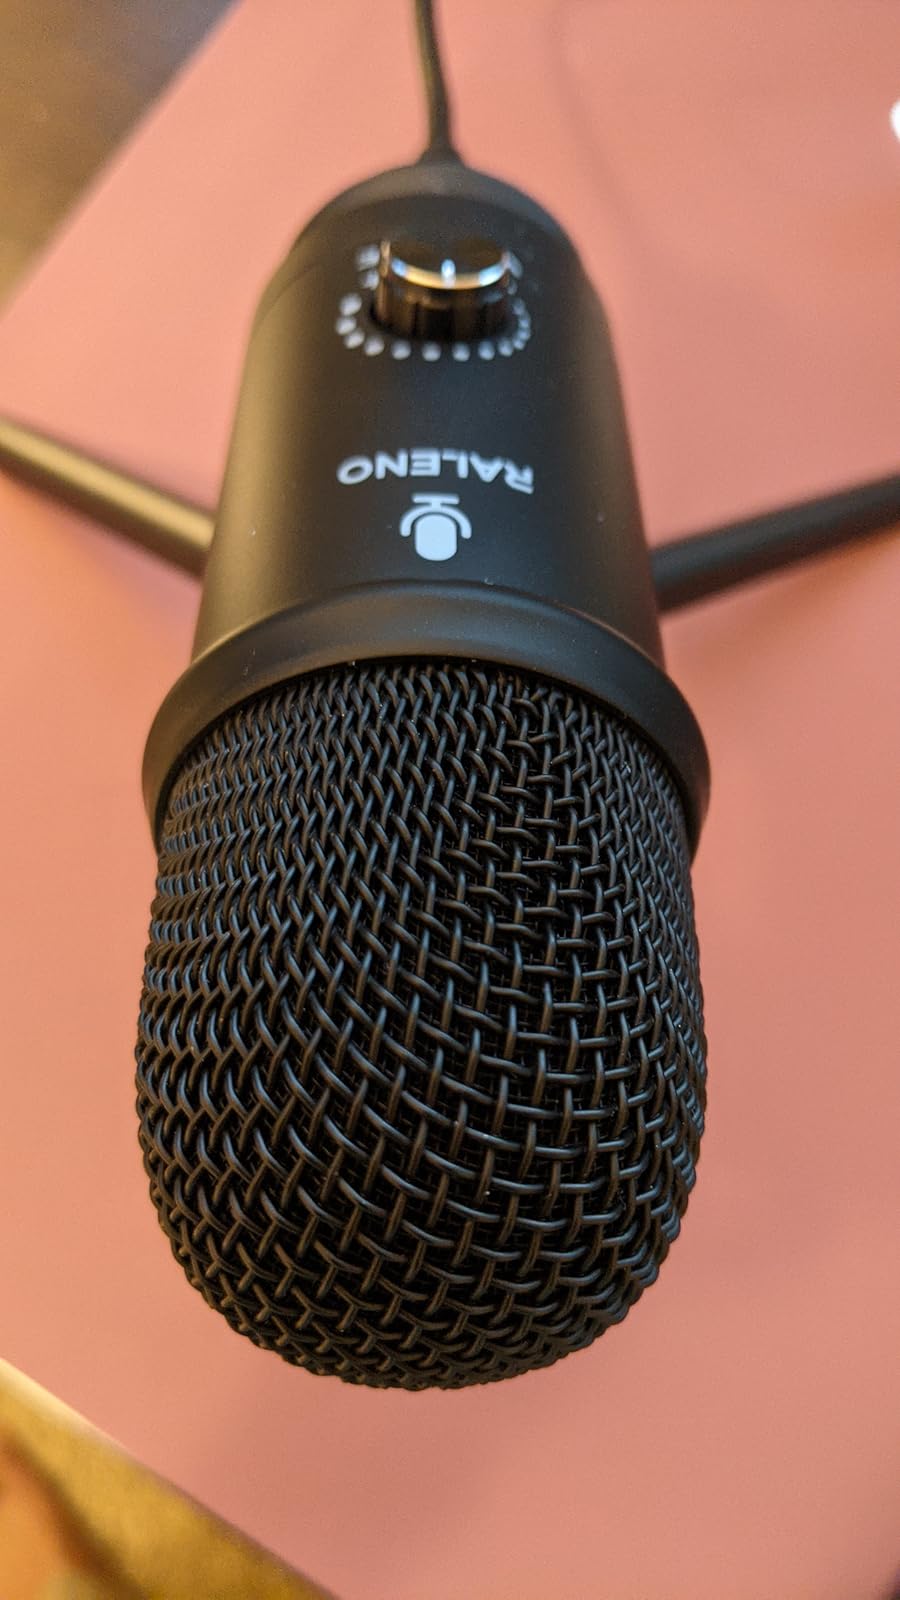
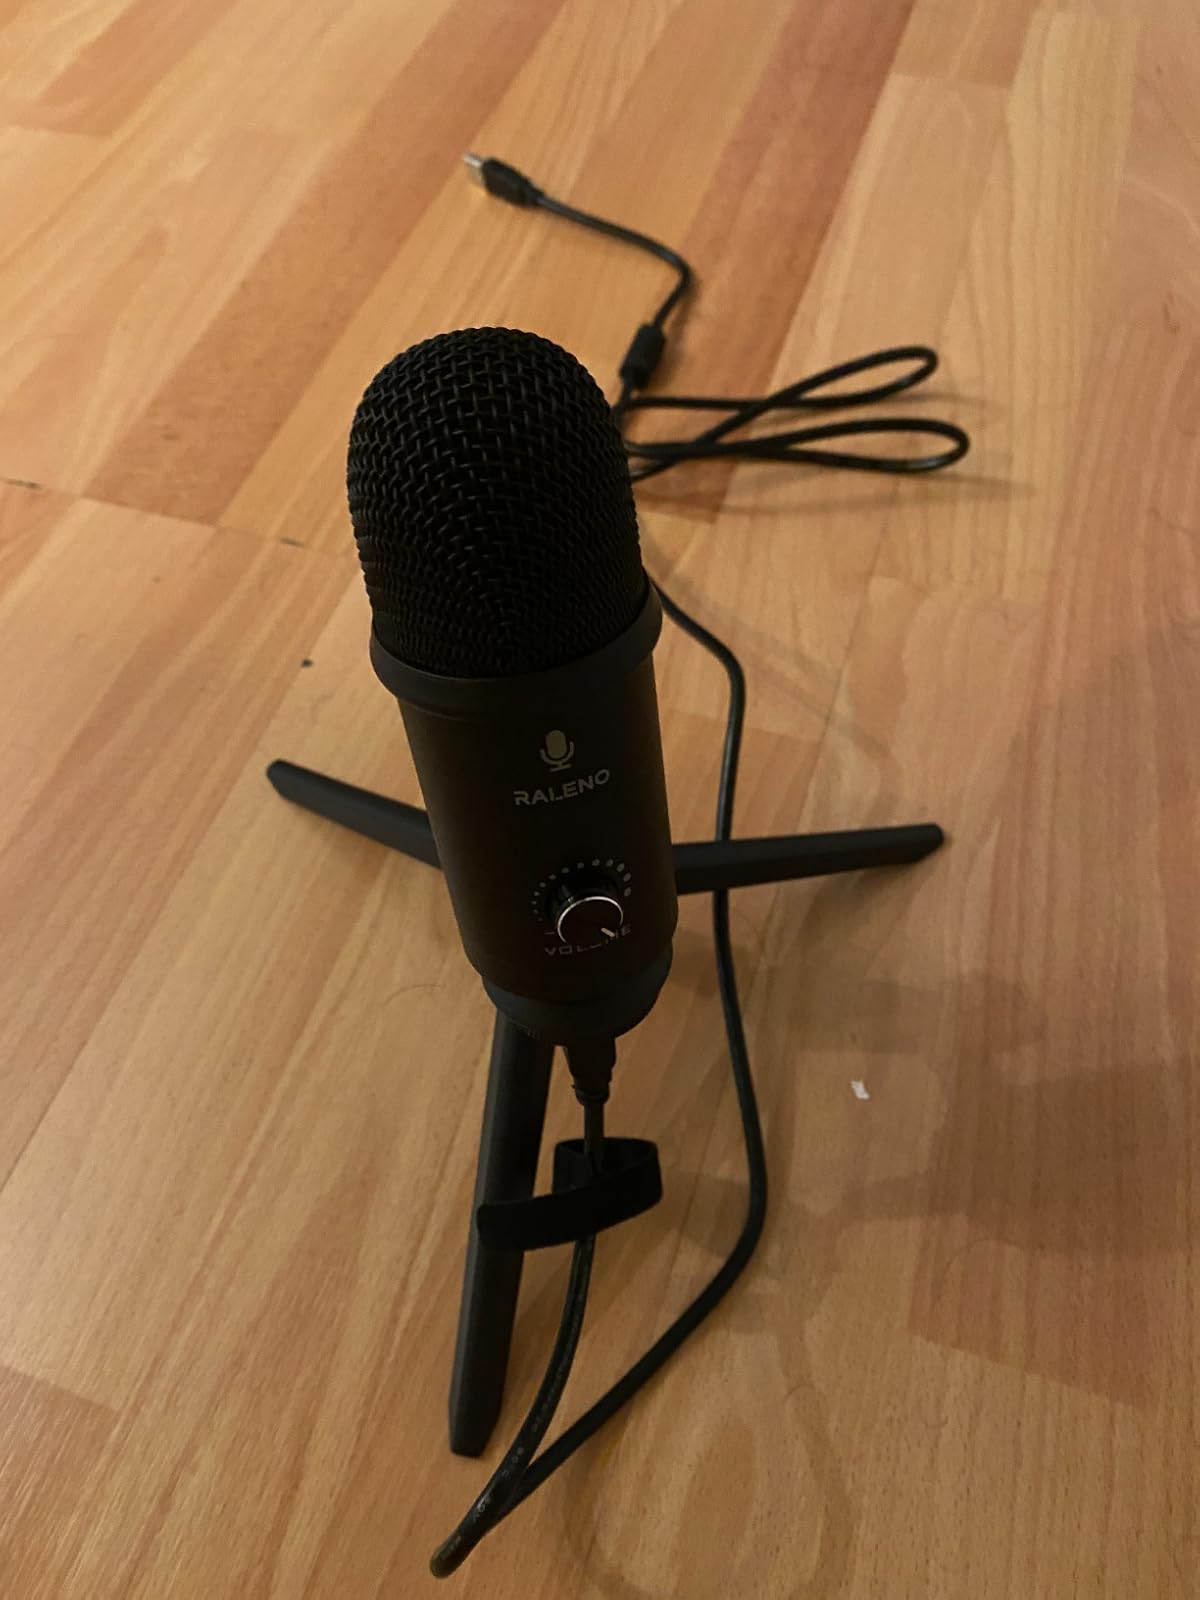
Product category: microphone
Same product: yes